Alexander Mashkevitch

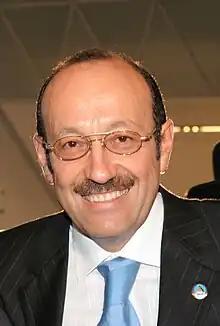
Mashkevich in 2008

Alexander Antonovich Mashkevich (also transliterated Alexandr Mashkevic; ; 23 February 1954 – 22 March 2025) was an Israeli-Kazakh businessman and investor who had major holdings and close political relationships in Kazakhstan. He held both Kazakh and Israeli citizenship.